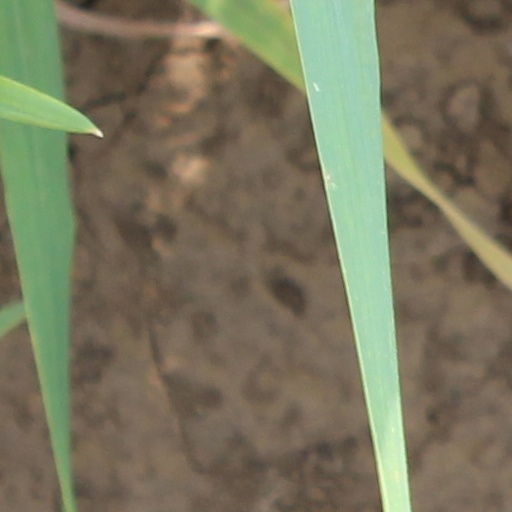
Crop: wheat